Chief Boston

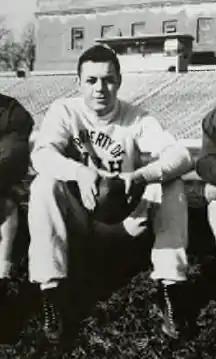
Boston in "The Granite" yearbook of New Hampshire, during the 1949 season

Clarence Elijah "Chief" Boston (April 13, 1917 – May 4, 2002) was an American football player, college football coach—most notably at the University of New Hampshire—and United States Army officer.